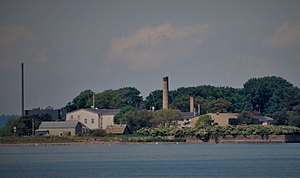
Lindholm (Stege Bugt) / DTU Veterinærinstituttet / Flytning af forskningscentret
Lindholm
Lindholm er en lille ø i Stege Bugt på 7 hektar, der er hjemsted for en af DTU Veterinærinstituttets lokaliteter
Lindholm er en lille ø i Stege Bugt på 7 hektar. Navnet Lindholm kendes fra 1200-tallet som "holmen med lindetræer". Øen er hjemsted for DTU Lindholm, og har tre faste indbyggere, der fungerer som bådførere og vægtere. Øen kan kun besøges med tilladelse fra DTU Lindholm. Lindholms ejer solgte øen til staten i 1925. Tidligere har øen båret navne som Statens Veterinære Institut for Virusforskning samt Afdeling for Virologi. Fra 1938 blev der her fremstillet vaccine mod Mund- og klovsyge.